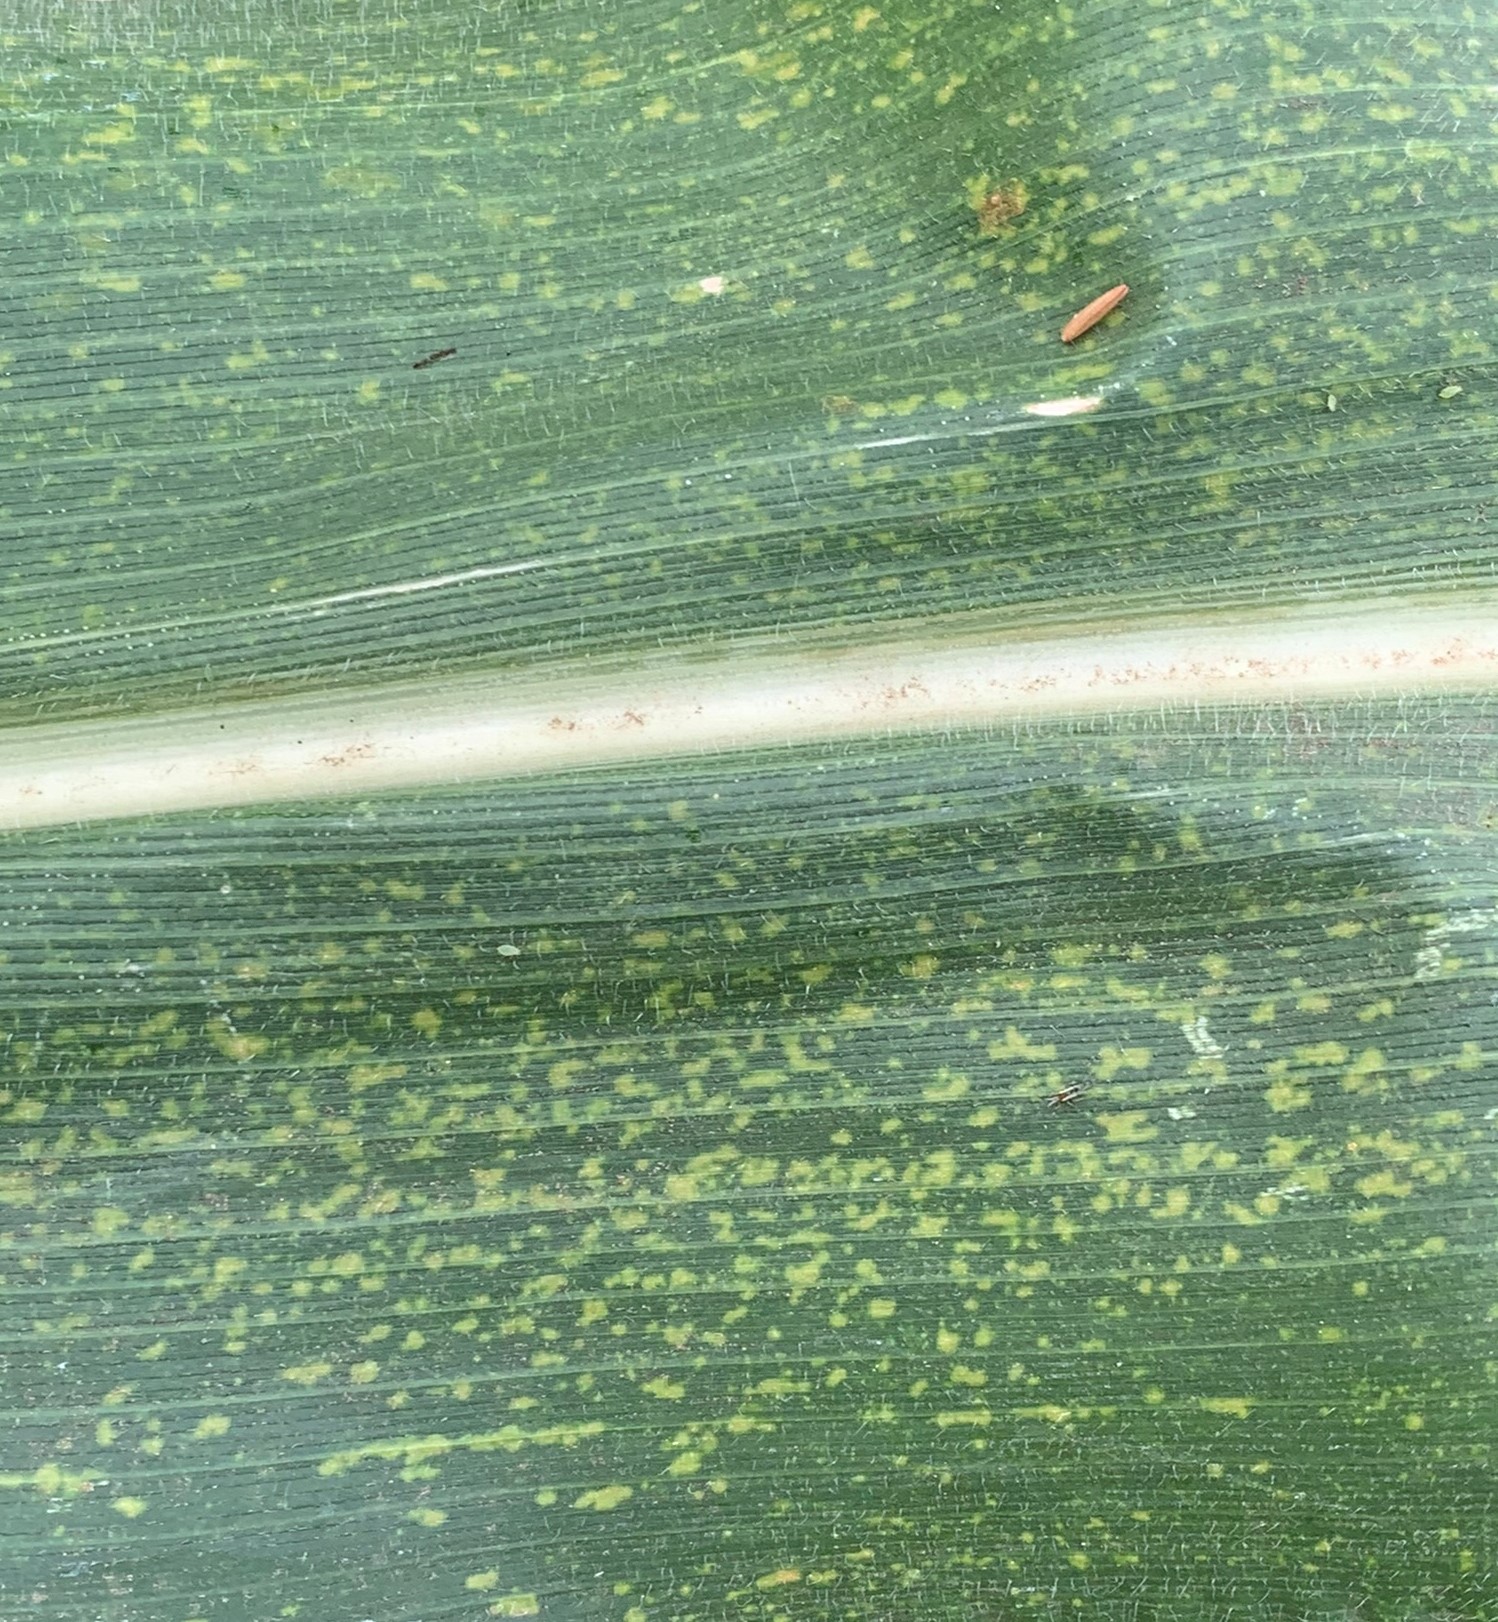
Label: MLN